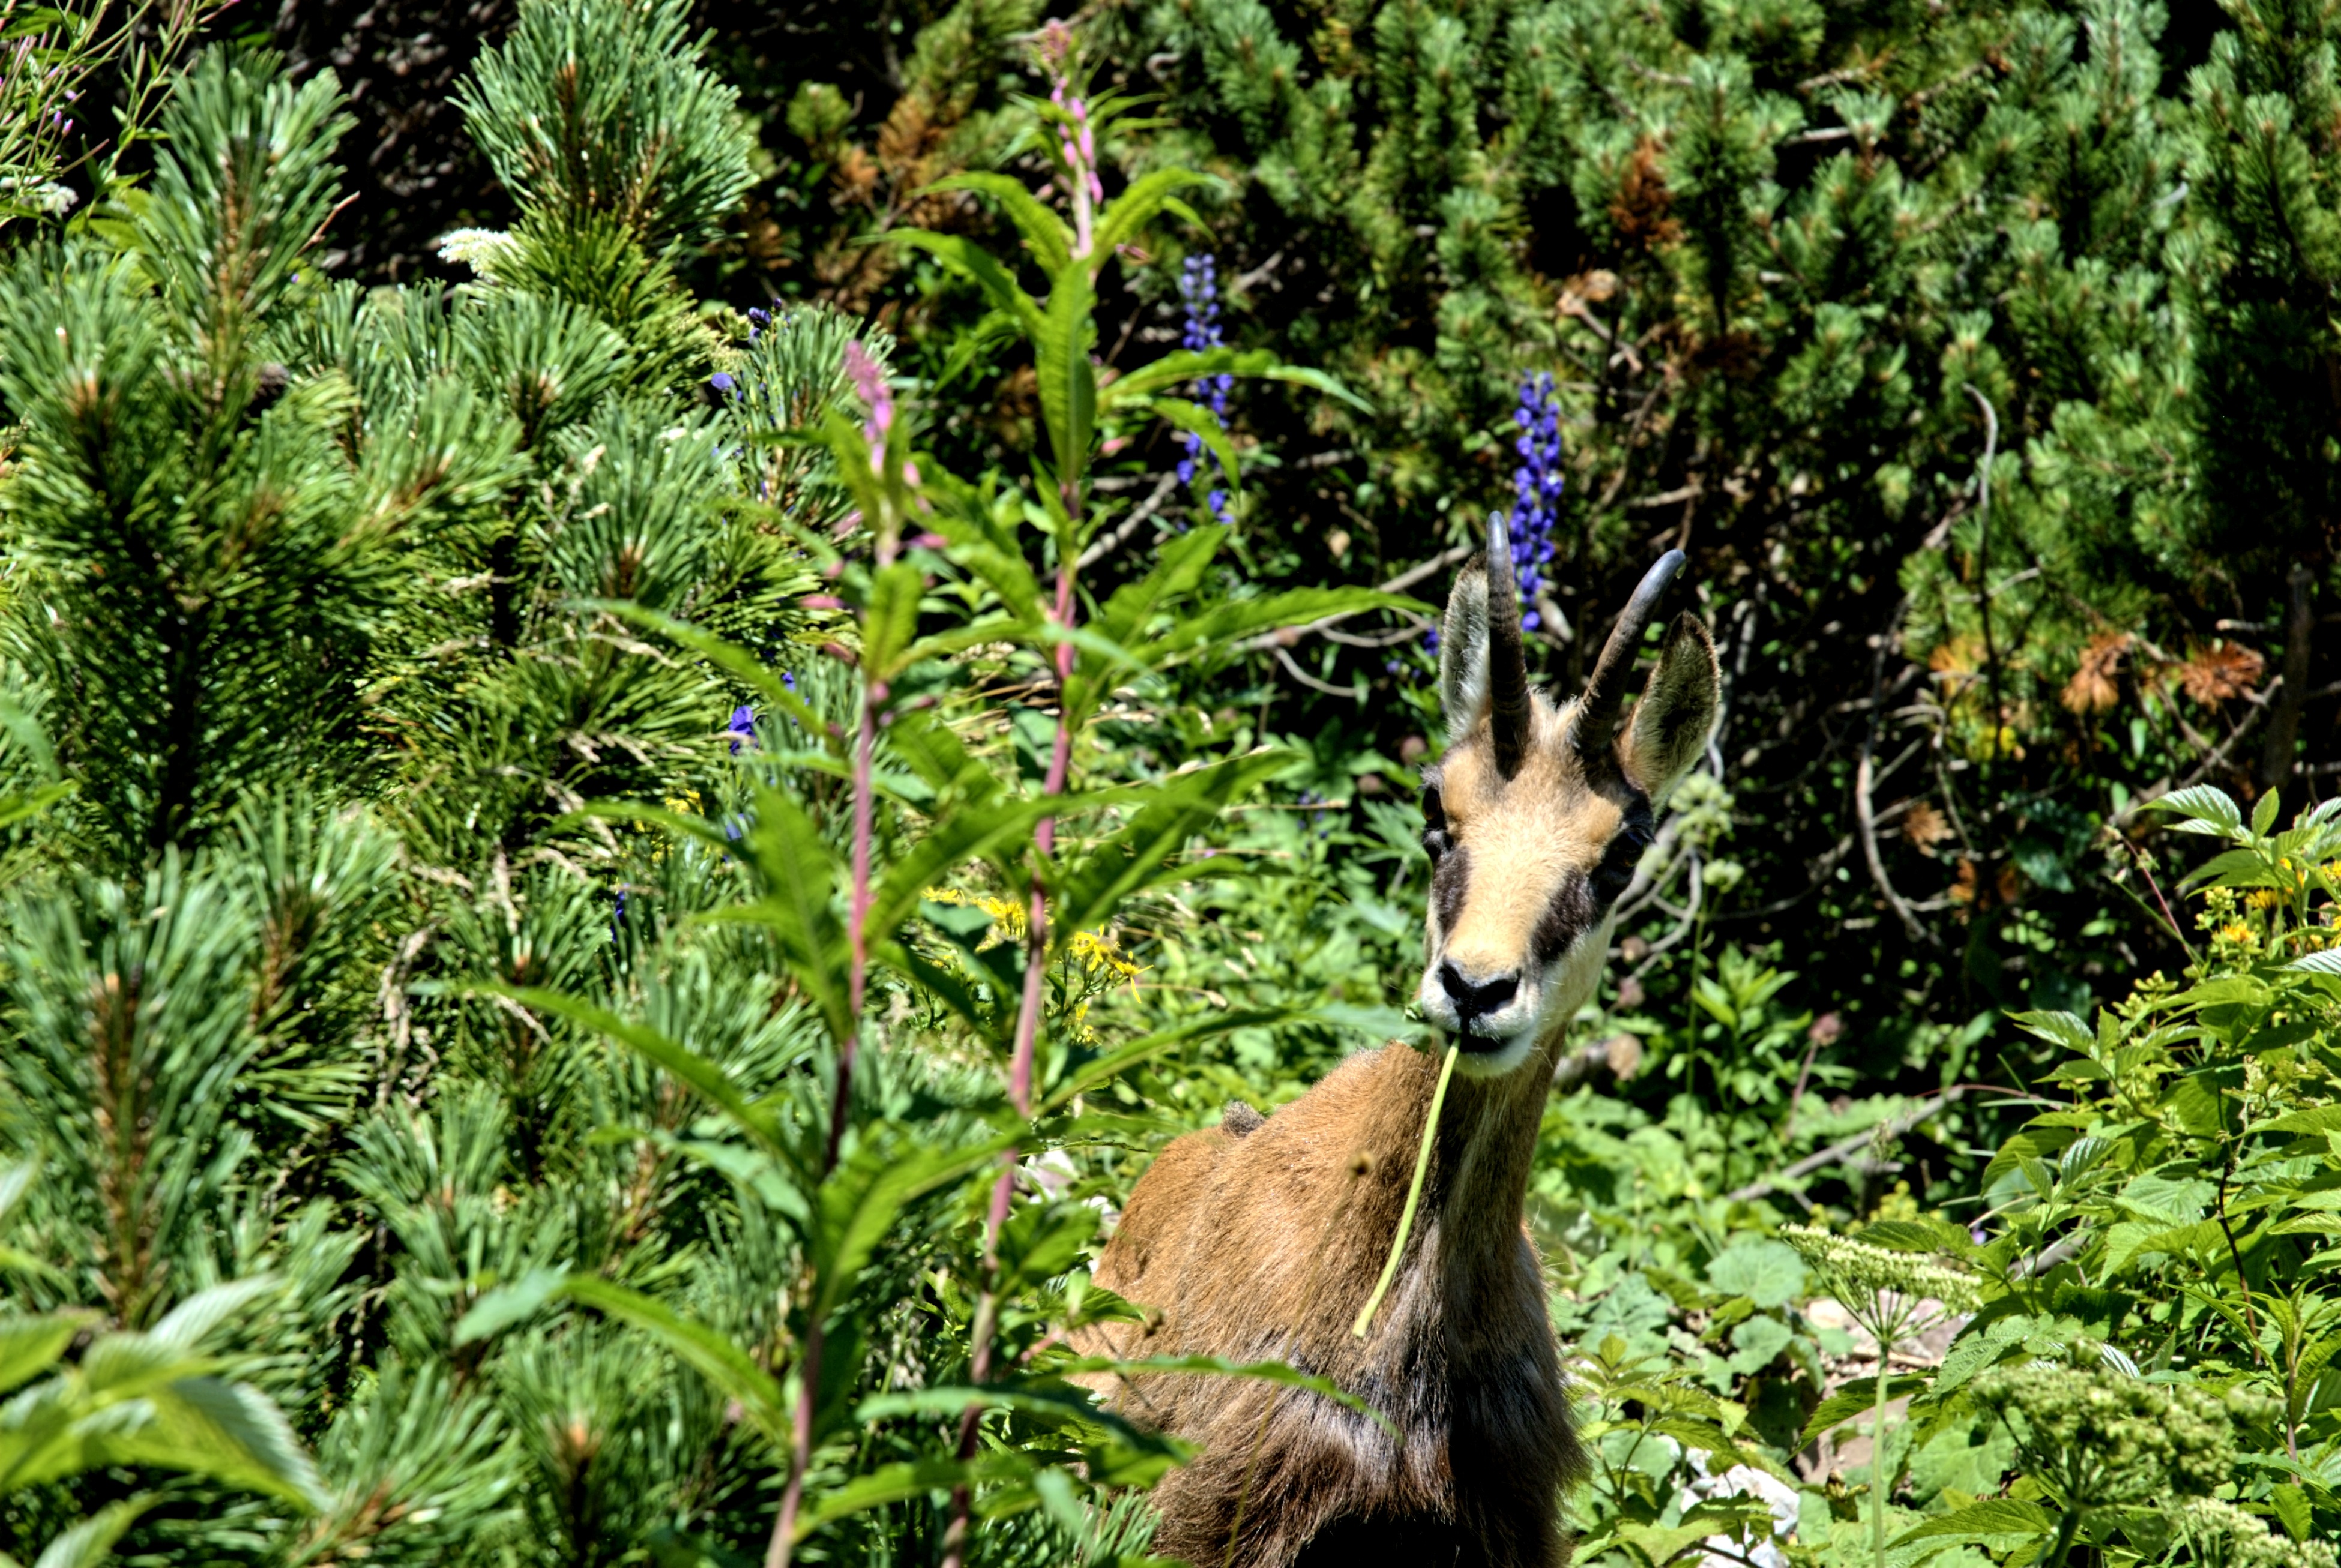
landscape, tree, nature, forest, mountain, plant, sky, flower, view, wildlife, jungle, botany, garden, flora, fauna, top view, mountains, rainforest, woodland, habitat, ecosystem, tatry, slovakia, tourists valley koperszad w, natural environment